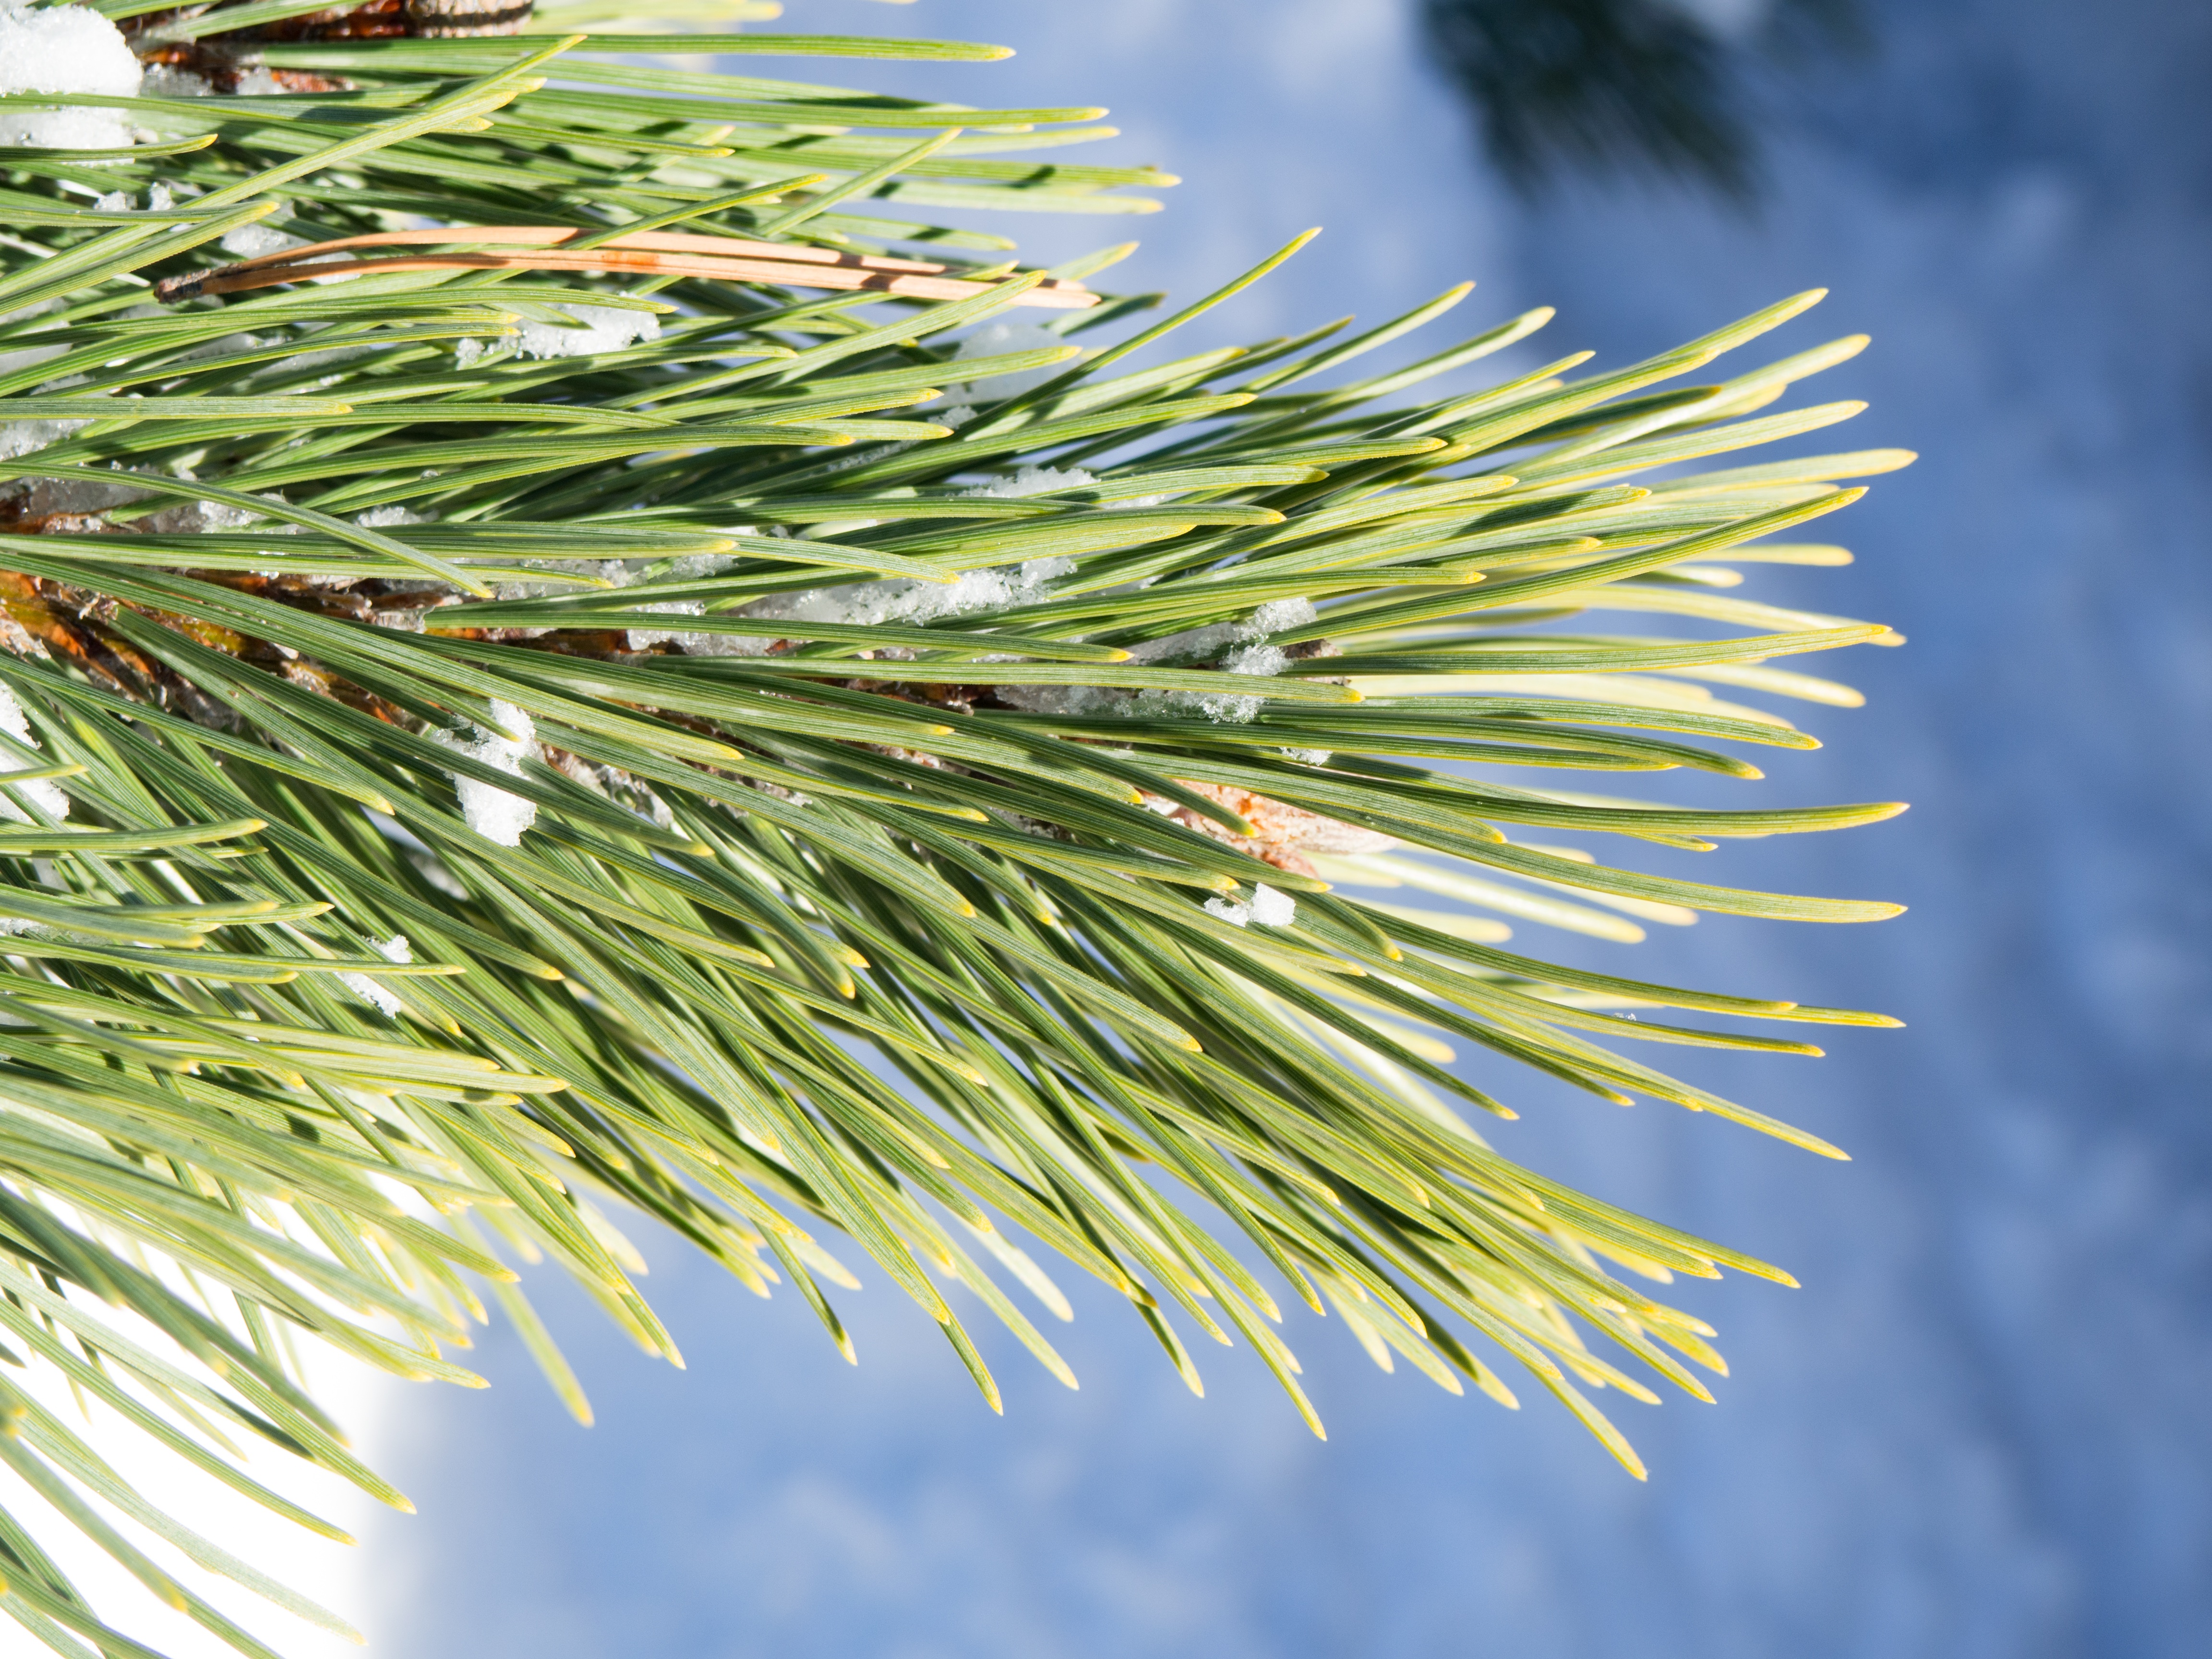
tree, branch, plant, leaf, flower, pine, evergreen, botany, fir, christmas tree, twig, conifer, christmas decoration, spruce, larch, flowering plant, pine family, grass family, plant stem, woody plant, land plant, arecales